Mirnel Sadović

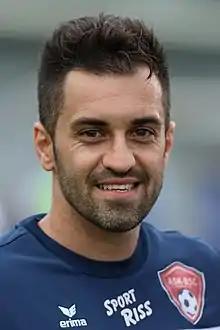
Sadović in 2017

Mirnel Sadović (born 25 May 1984 in Sarajevo, SR Bosnia, SFR Yugoslavia) is a Bosnian retired footballer.